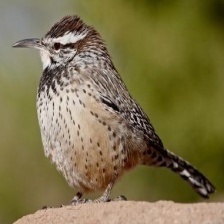
Species: CACTUS WREN
Scientific name: CAMPYLORHYNCHUS BRUNNEICAPILLUS